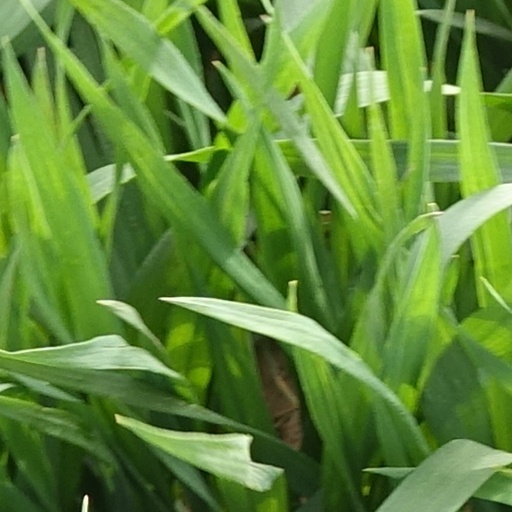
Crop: wheat